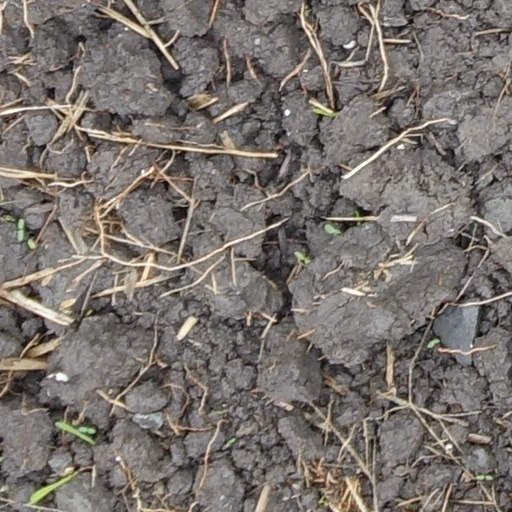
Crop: wheat